Godfrey of Bouillon

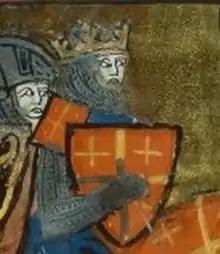
Godfrey of Bouillon, from the "Roman de Godefroy de Bouillon" by Maître du Roman de Fauvel, 1330

Godfrey of Bouillon (1060 – 18 July 1100) was a preeminent leader of the First Crusade, and the first ruler of the Kingdom of Jerusalem from 1099 to 1100. Although initially reluctant to take the title of king, he agreed to rule as prince ("princeps") under the title "Advocatus Sancti Sepulchri", or Advocate of the Holy Sepulchre.